Carola Pavlik

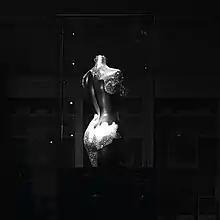
Sculpture "Shine", handmade out of 57,000 crystals.

Her collection "Iconic Reflections" is made of brightly coloured large mirror artworks of seventeen inspiring women: Oprah Winfrey, Hillary Clinton, Beyoncé, Sheryl Sandberg, Julia Roberts, Queen Noor, Michelle Obama, Madonna, Sonia Gandhi, Angela Merkel, Angelina Jolie, Kate Middleton, Queen Maxima, Princess Beatrix, Dilma Rousseff, Kate Moss and Linda de Mol.